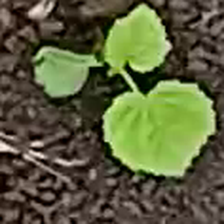
Weed species: Little_Mallow(Malva parviflora)